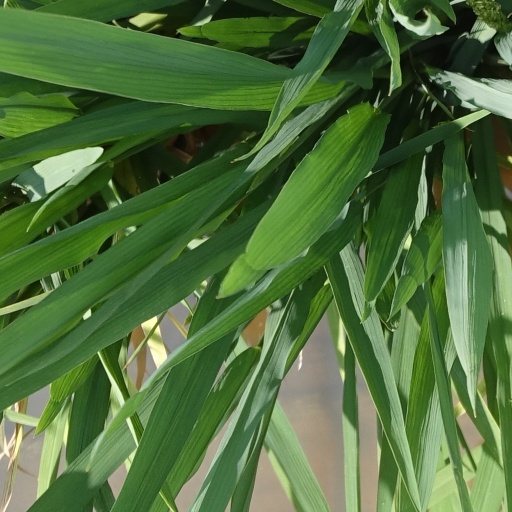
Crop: rice